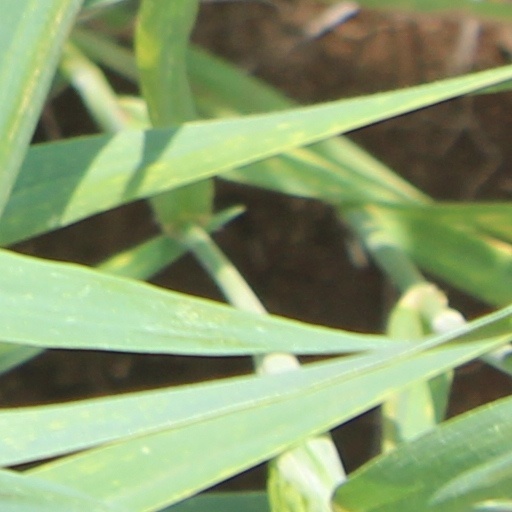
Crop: wheat